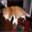
Label: dog